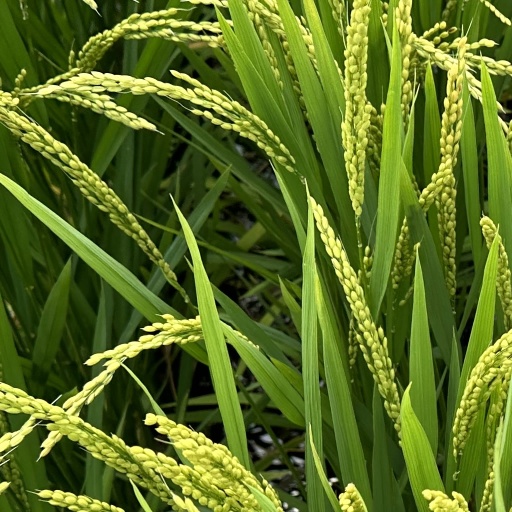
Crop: rice